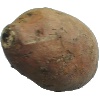
Label: Potato Sweet 1